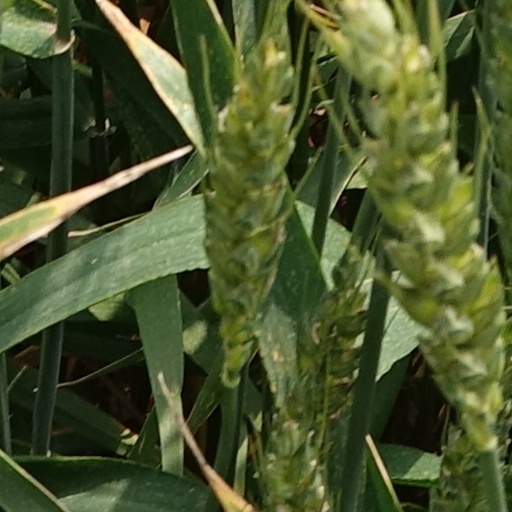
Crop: wheat